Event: Nepal Earthquake
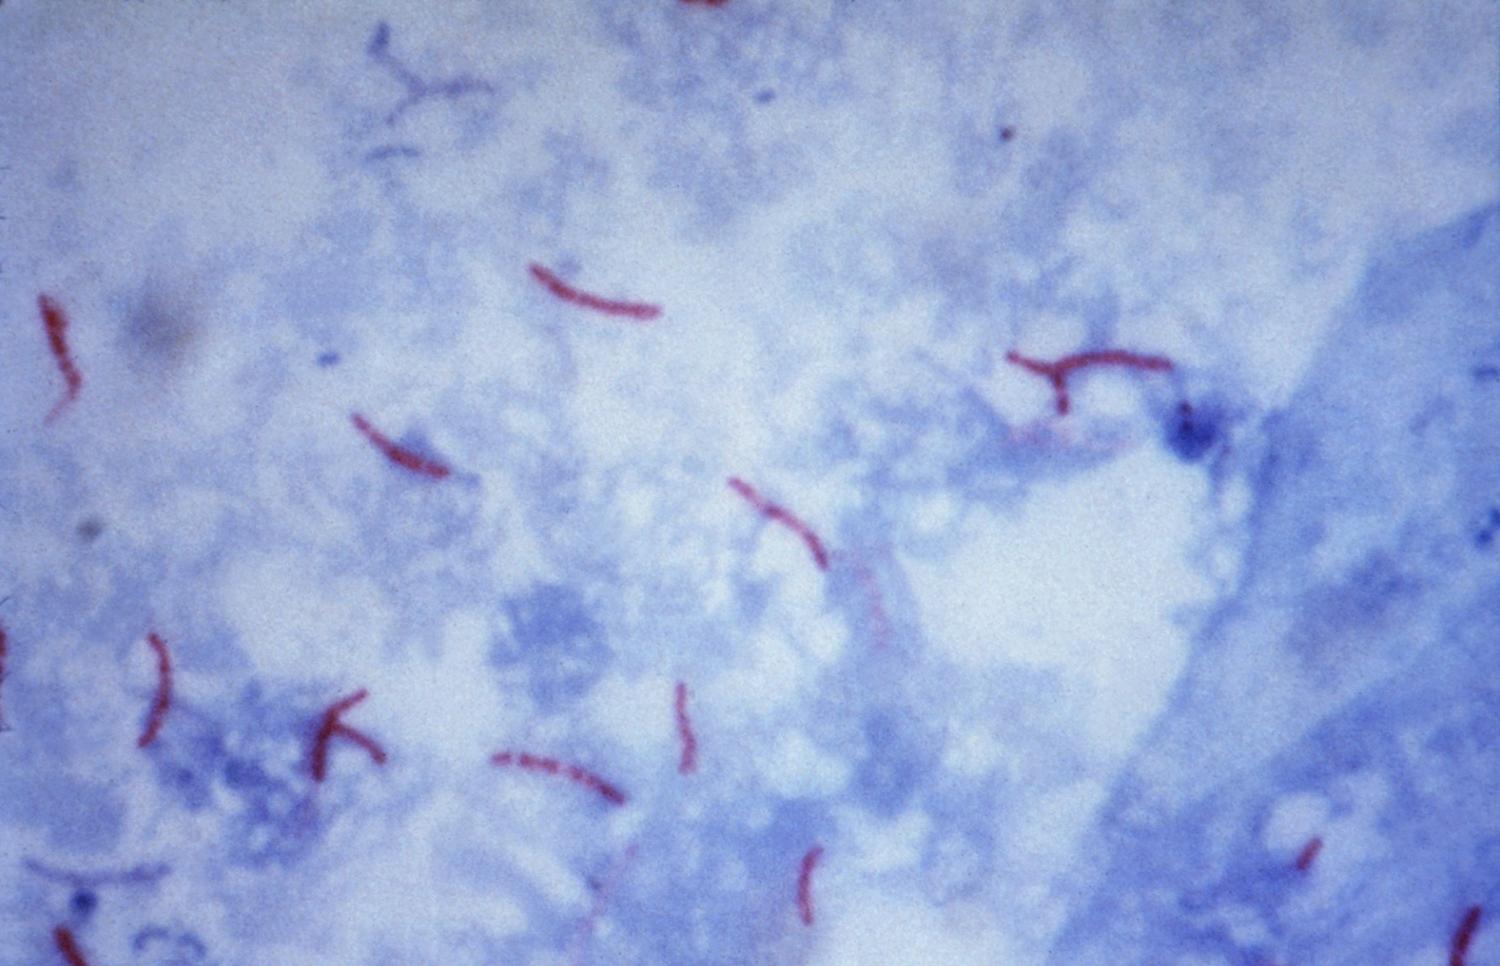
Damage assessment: no_damage